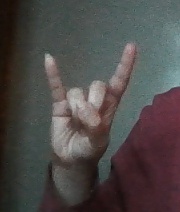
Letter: la